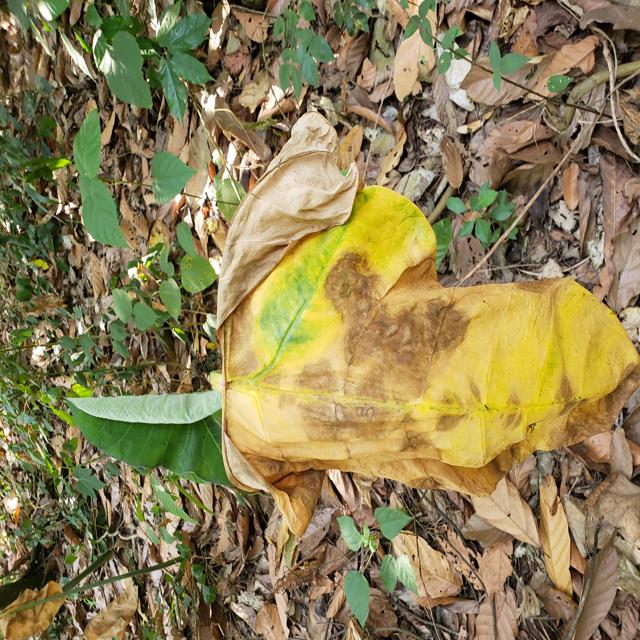
Label: Late_Blight